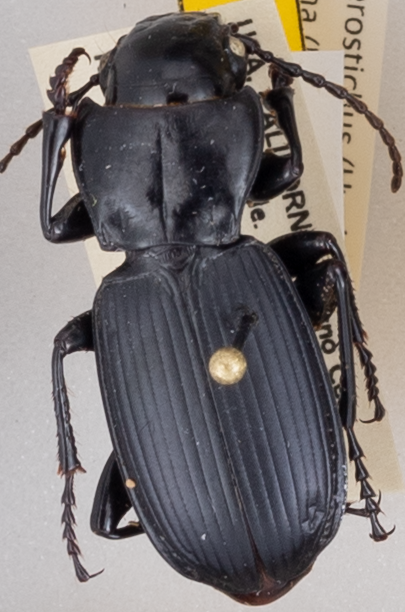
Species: Pterostichus lama
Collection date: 2019-07-23
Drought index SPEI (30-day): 0.616
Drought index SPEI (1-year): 0.54
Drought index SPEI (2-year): -0.03